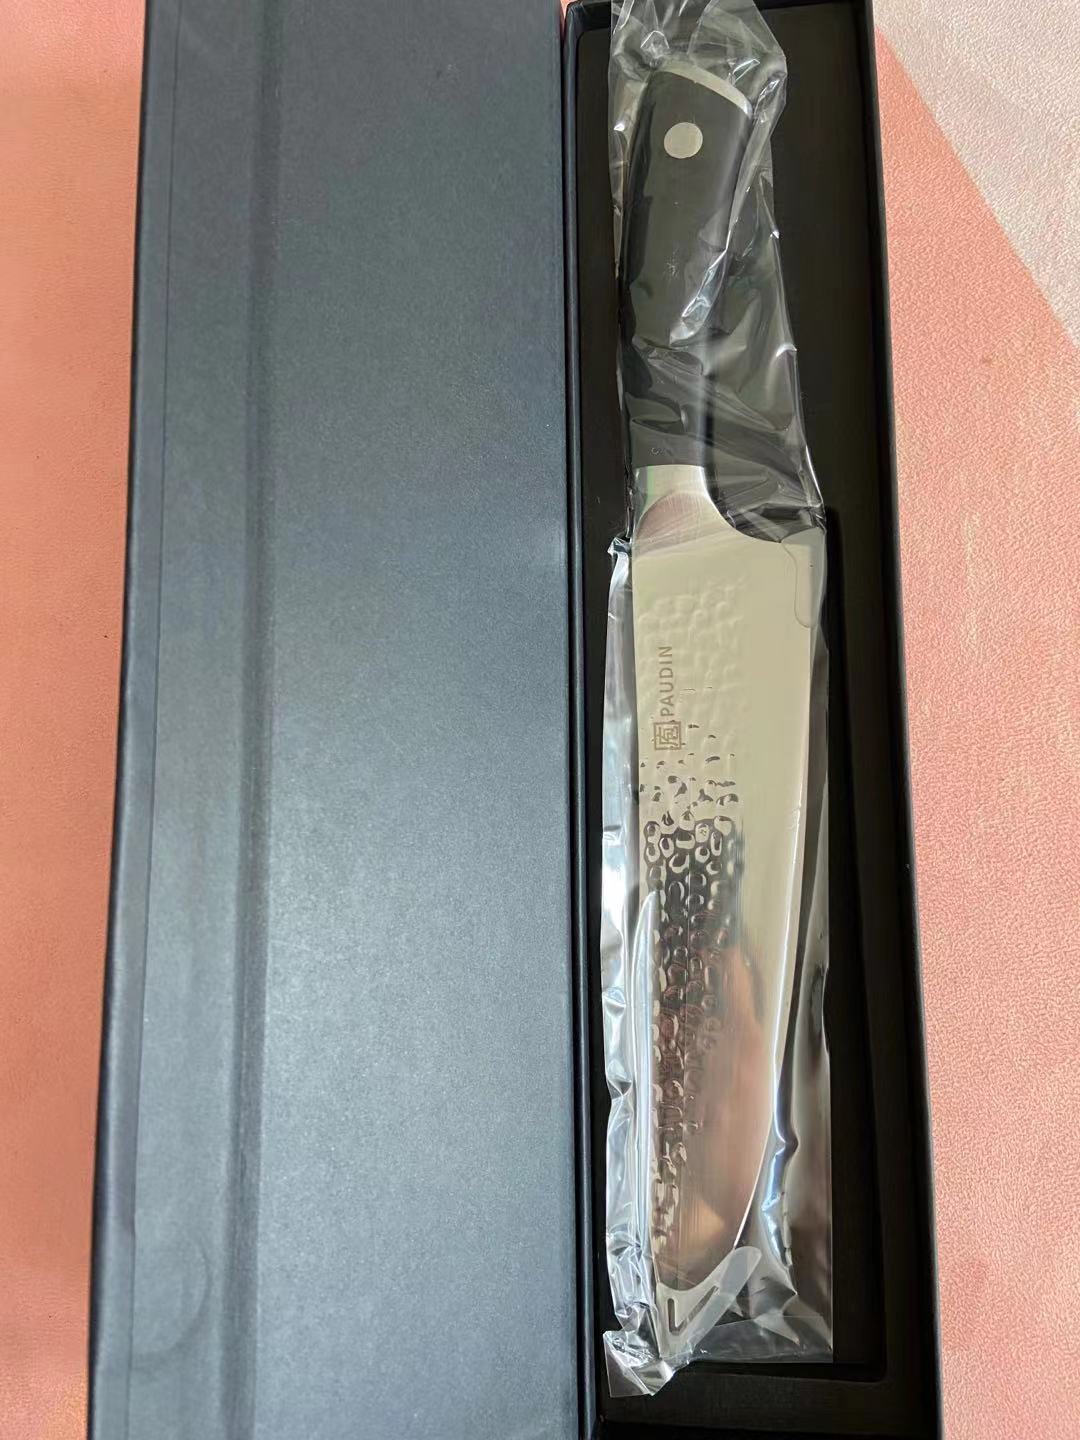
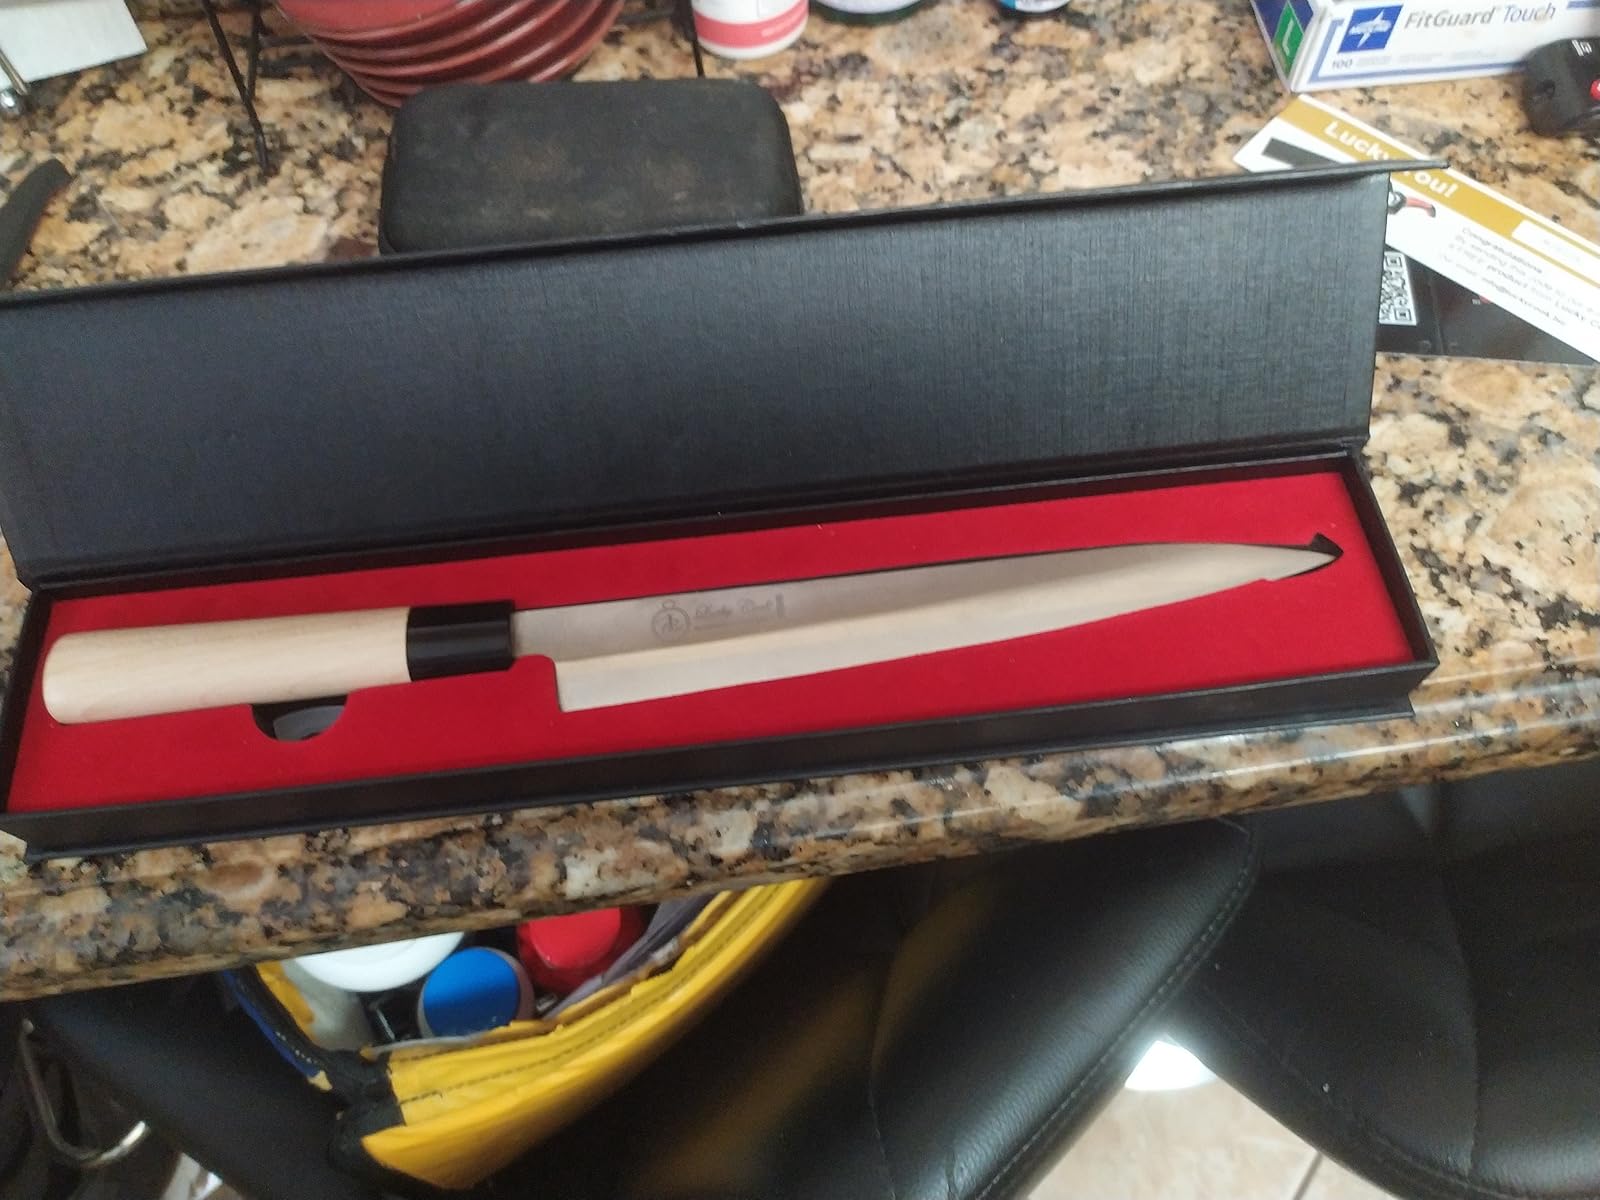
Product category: items_knife
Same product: no